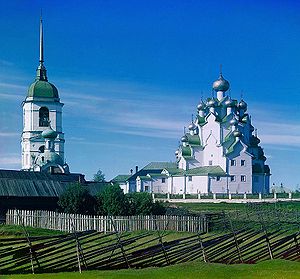
Pogost
Vytegra Pogost fotograferet ca. 1912 af Prokudin-Gorskii.
Pogost er en historisk terminologi med adskillige betydninger på russisk. Ordet er også optaget som låneord i finsk som pogosta og i lettisk som pagasts med bestemte betydnnger.